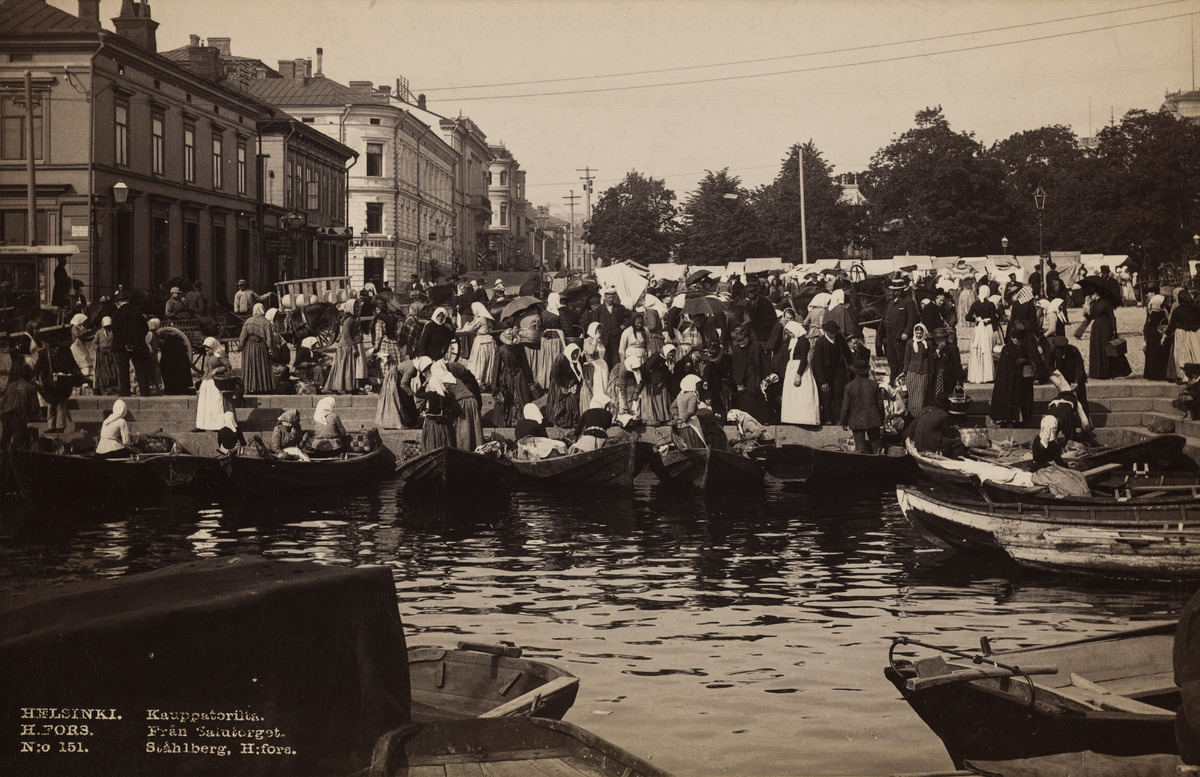
Torikauppaa Kolera-altaalla Kauppatorilla, taustalla Kappeliesplanadi
sisällön kuvaus: Torikauppaa Kolera-altaalla Kauppatorilla, taustalla Kappeliesplanadi. Aivan vasemmassa reunassa rakennus osoiteessa Läntinen rantakatu 20 (nykyinen Eteläranta 18-20) ja Etelä Esplanaadikatu (nykyinen Eteläesplanadi). mustavalkoinen
Kuvaaja: Ståhlberg, Karl Emil, valokuvaaja
Ajankohta: kuvausaika 1890 n.
Paikka: Suomi, Uusimaa, Helsinki, Kaartinkaupunki Helsinki, Kauppatori
Aiheet: torit, kauppa, vähittäiskauppa, torikauppa, veneet, jalankulkijat, puistot, satamat